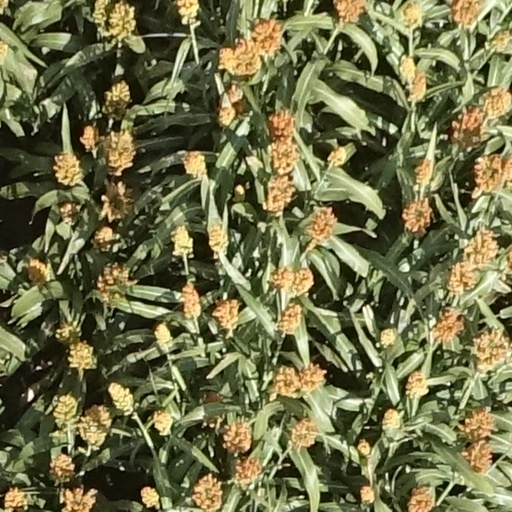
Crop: sorghum